Peter Badmayev

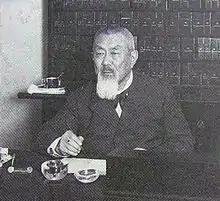
The Tibetan doctor Peter Badmayev

Pyotr Aleksandrovich Badmayev or Peter Badmayev, born Zhamsaran (Russian: Пётр Александрович Бадмаев: Pyotr Aleksandrovich Badmayev; ca. 1850 – 29 July 1920), was a doctor and political figure in the Russian Empire. He was an ethnic Buryat from Buryatia. He played a large part in introducing Tibetan medicine to imperial Russia, and was also active in politics in the late 19th and early 20th century.